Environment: real
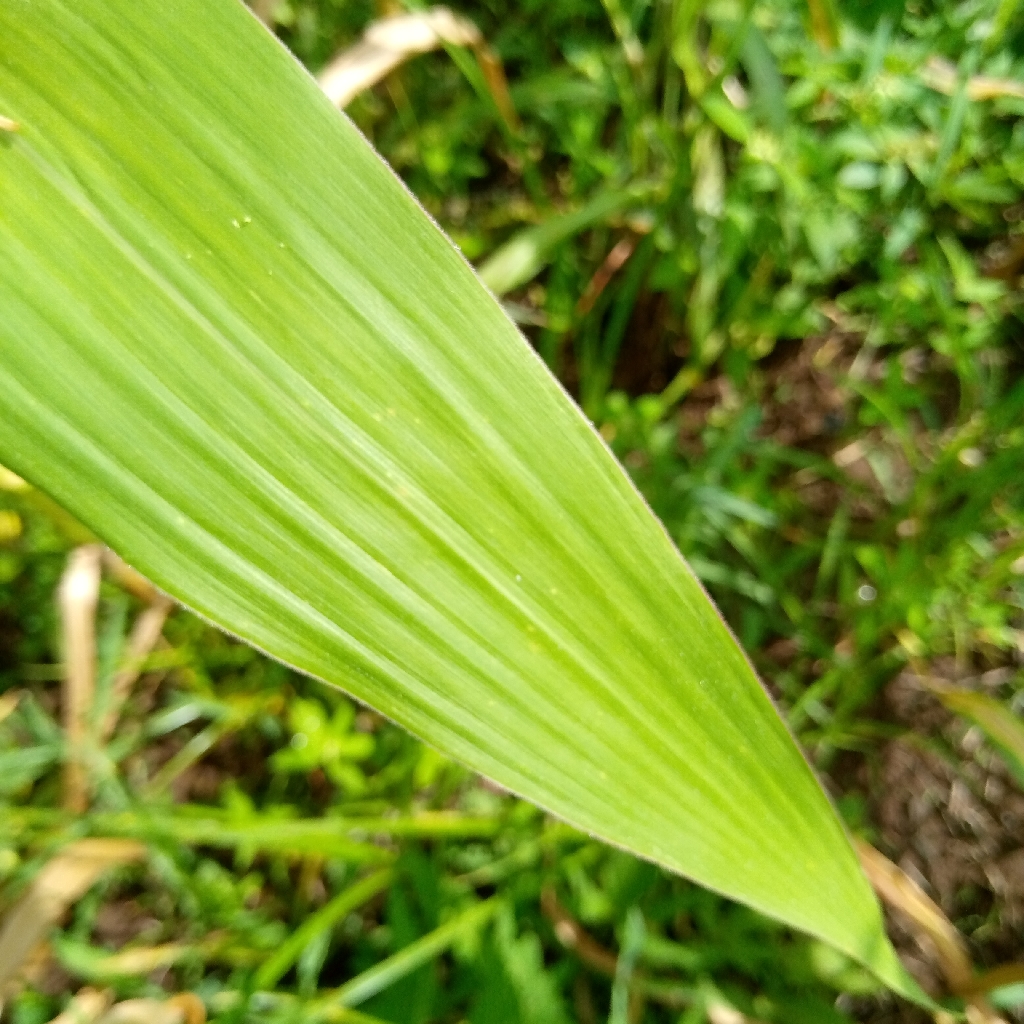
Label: healthy